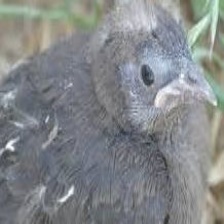
Species: BREWERS BLACKBIRD
Scientific name: EUPHAGUS CYANOCEPHALUS